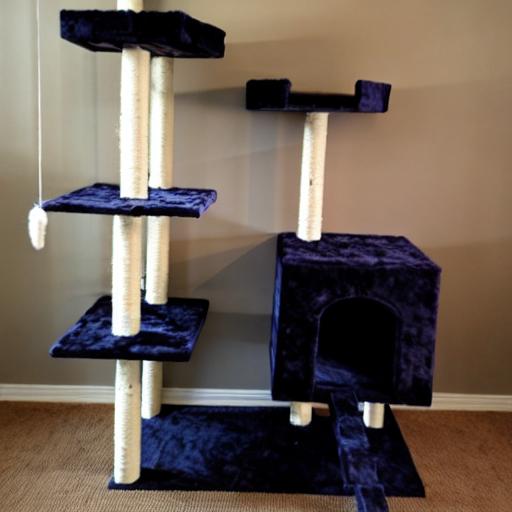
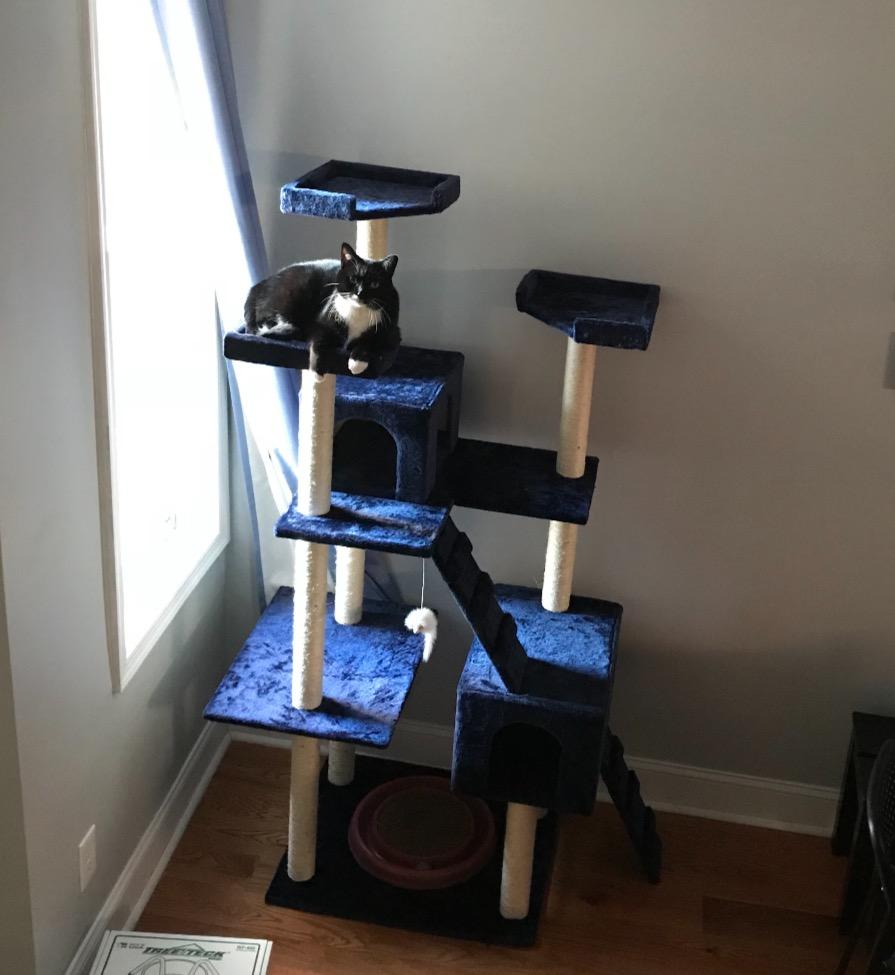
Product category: items_cat tree
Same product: no